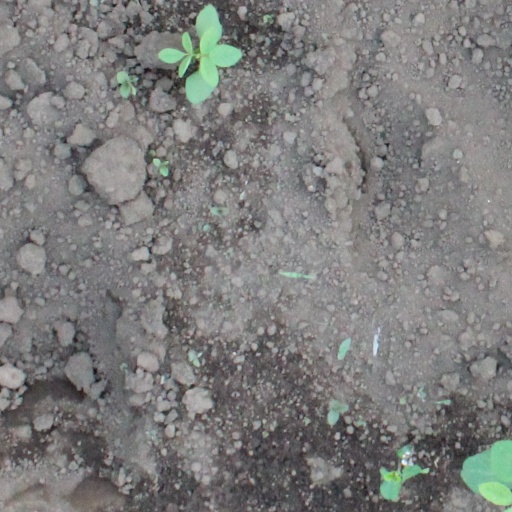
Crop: soybean